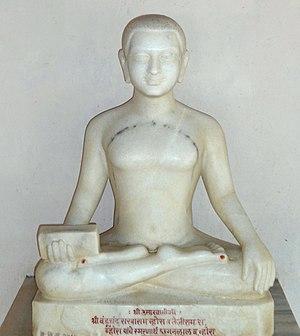
Umasvati appelé aussi Swami Uma est un théologien du jaïnisme du IIᵉ siècle apr. J.-C. ; certains le placent au Vᵉ siècle ; il serait né pour certains en l'an 240. Umasvati est reconnu par les grandes branches du jaïnisme la communauté Digambara tout comme la communauté Shvetambara. Il a enrichi la bibliothèque jaïne en écrivant le premier grand texte sanskrit de cette religion : le Tattvartha Sutra appelé aussi Tattvarthadigama Sutra, qui peut se traduire par : Manuel pour comprendre les réels. Ce Sutra est un texte majeur du jaïnisme qui explique ses croyances, ses principes. Il a été traduit en de nombreuses langues orientales comme occidentales. Umasvati a d'ailleurs reçu le titre d'acarya c'est-à-dire de professeur du jaïnisme. Il a écrit un autre livre dénommé Prasamarati qui conseille le chercheur de paix pour se libérer du karma. Swami Uma serait issu d'une lignée de brâhmane ; un de ses autres noms serait : Grddhapiccha : Celui qui écrivait avec une plume de vautour.